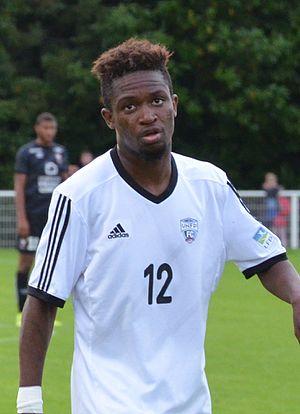
Photographie prise lors du match opposant le SM Caen à l'UNFP en match amical au stade Louis-Villemer de Saint-Lô le 30 juillet 2016. Ici, Gérald Kilota.